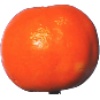
Label: clementine